Faroe Islands domestic animals

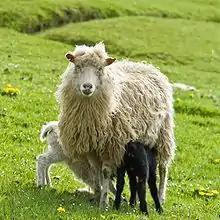
Faroe ewe and her twin lambs

The Faroe sheep is a small and hardy breed. It is one of the Northern European short-tailed sheep and has been on the islands for over 1000 years. The sheep is a huge part of Faroese culture - it is a part of the local cuisine, and might have given the islands their name; "Føroyar", the name of the Faroes, is thought to mean "sheep islands." There used to be another sheep breed on the islands, the Lítla Dímun sheep or "Dímunarseyðurin", that was smaller and more goat-like in appearance. It lived a feral existence on the island of Lítla Dímun, but all specimens of this breed were shot in the 19th century.